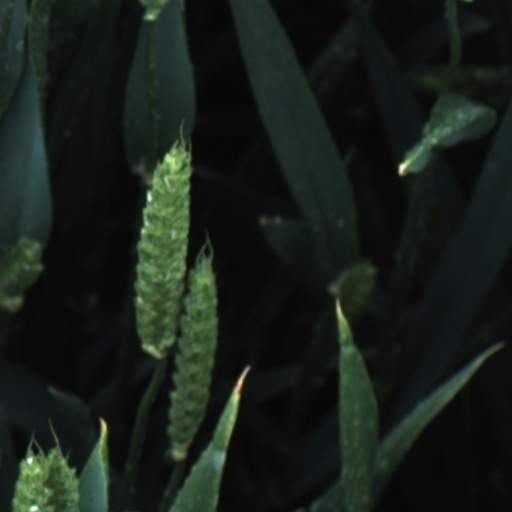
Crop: wheat